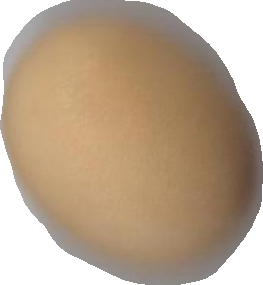
Variety: Grobogan